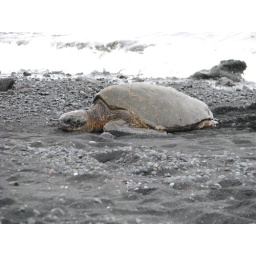
Turtle at the black sand beach....there were lots of them swimming in the water here.